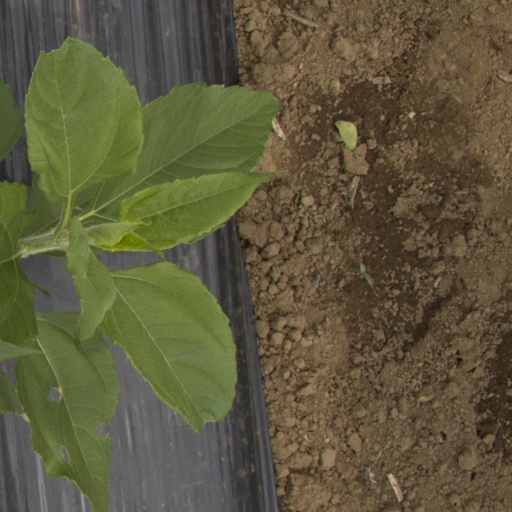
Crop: Jerusalem artichoke